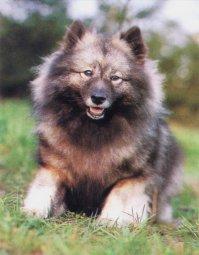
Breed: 223-n000092-keeshond